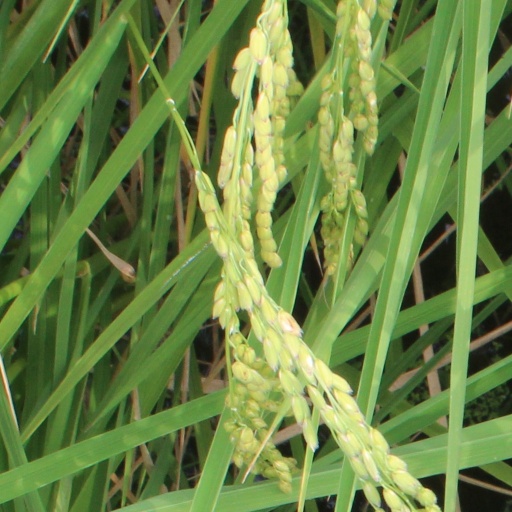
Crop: rice